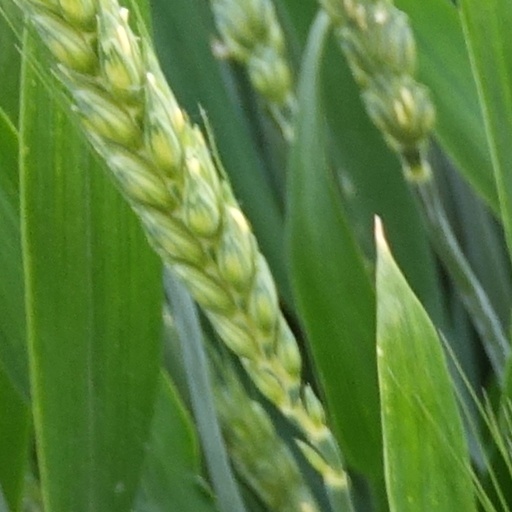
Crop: wheat